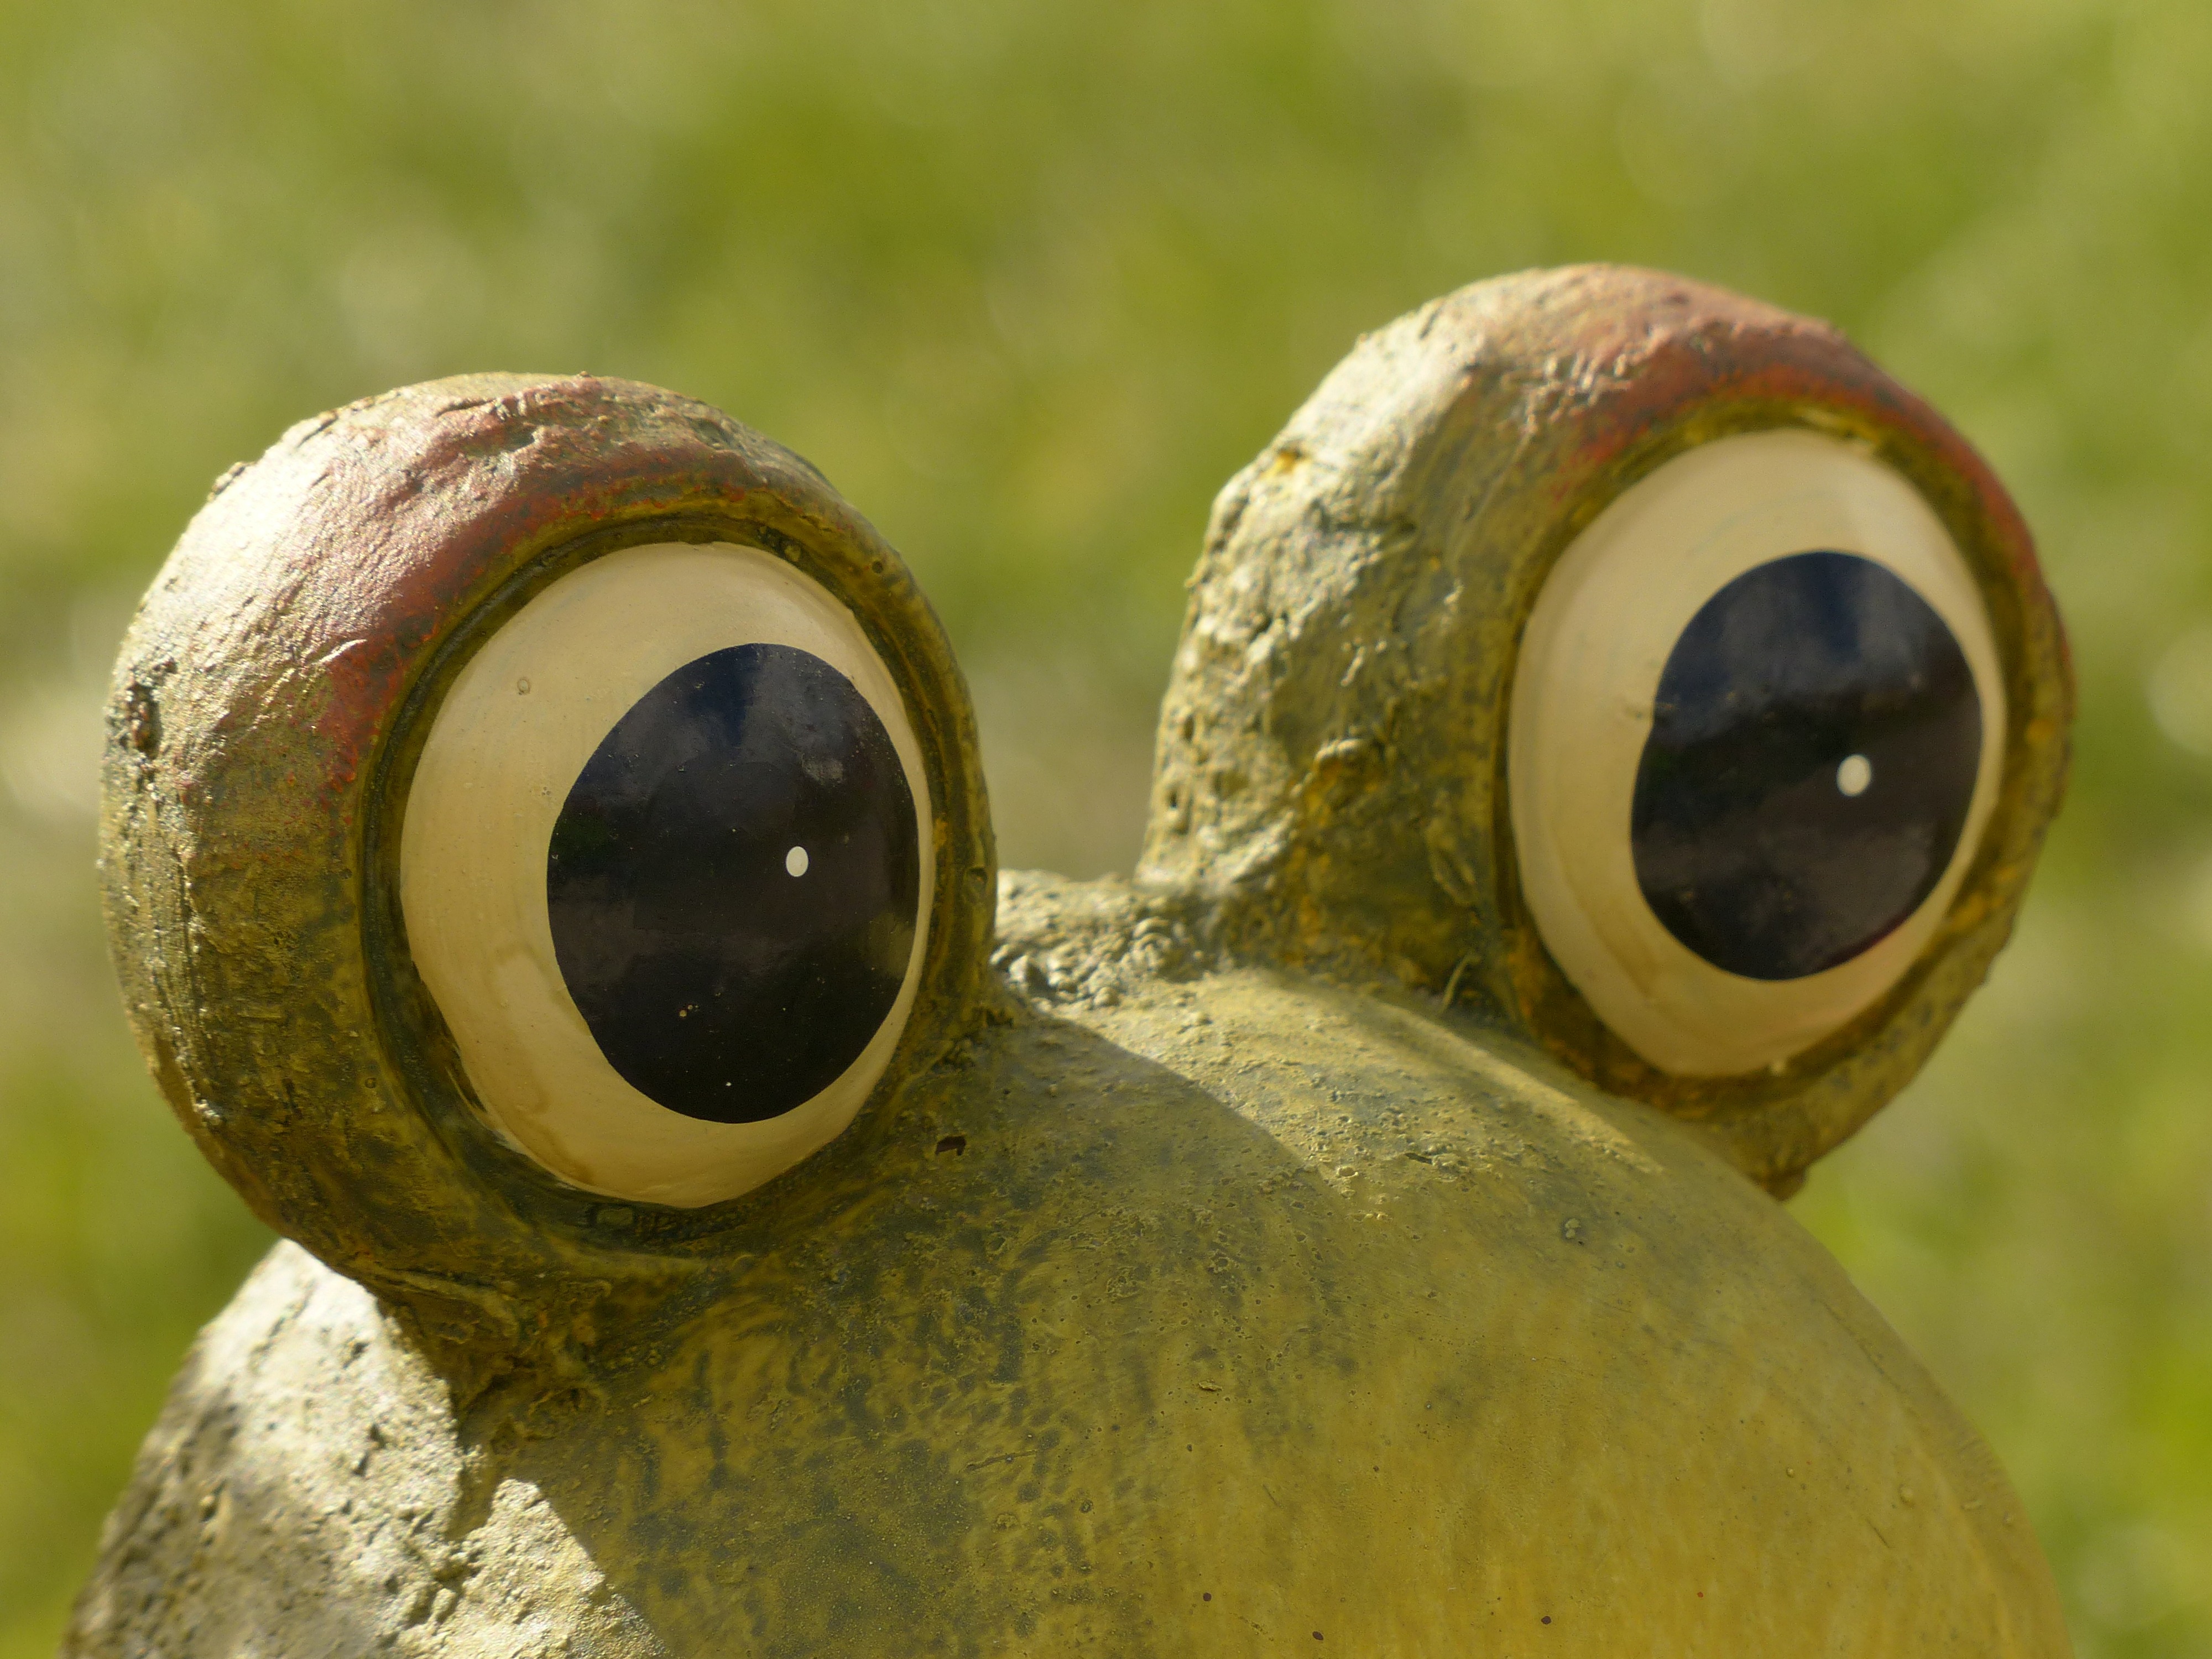
tree, wood, leaf, flower, view, animal, horn, green, produce, ceramic, garden, pottery, flora, close up, eyes, snail, figure, look, eyeball, macro photography, clay figure, style eyes